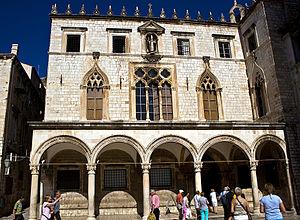
Le Palais Sponza, également appelé Divona, est un palais du XVIᵉ siècle situé à Dubrovnik, en Croatie. Son nom est dérivé du mot Latin spongia, l'endroit où les eaux de pluie étaient recueillies.